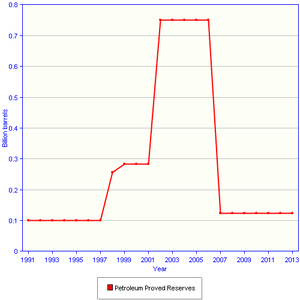
Un partenariat, datant de 2004, entre une compagnie pétrolière espagnole et de l'entreprise pétrolière d'État cubaine a estimé que les réserves off-shore de Cuba devrait pouvoir produire à terme entre 4,6 et 9,3 milliards de barils de pétrole brut. L'United States Geological Survey estime que Cuba a 9 milliards de barils de pétrole. En octobre 2008, le gouvernement cubain a annoncé que des bassins pétrolifères, principalement en off-shore, avait été découverts. Ils doubleraient ses réserves de pétrole, les portant à 20 milliards de barils. Si les estimations sont exactes, alors Cuba aurait l'une des 20 premières réserves au monde.